Citigroup Center

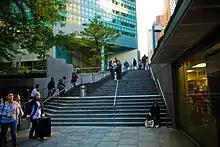
A 2007 image of stairs leading from the building's sunken plaza to street level

A large plaza, beneath street level, was designed by landscape architect Sasaki Associates and built along with Citicorp Center. The plaza's presence was encouraged by the 1961 Zoning Resolution, which gave additional floor area to New York City developers as a zoning "bonus" for including open space outside their buildings. While many developers took advantage of the "bonus", the New York City Planning Commission found in 1975 that many of these plazas ranged from "bleak, forlorn places" to those that were "forbidding and downright hostile". In response, the City Planning Commission's Urban Design Group was formed in 1967 to determine how to improve plaza designs, influencing a design handbook that the City Planning Commission published in 1975. The design of the Citigroup Center's plaza was finalized in 1973, and it included many of the same features described in the handbook, such as an outdoor plaza, a covered pedestrian area, and an arcade running for a city block.